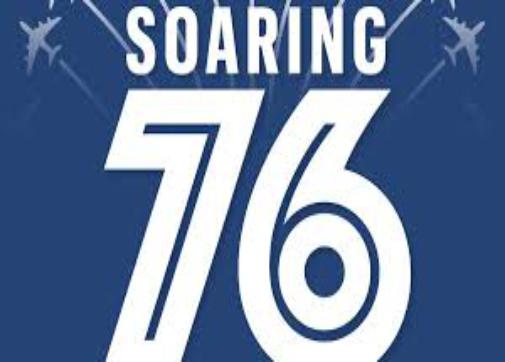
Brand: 76
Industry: Clothes